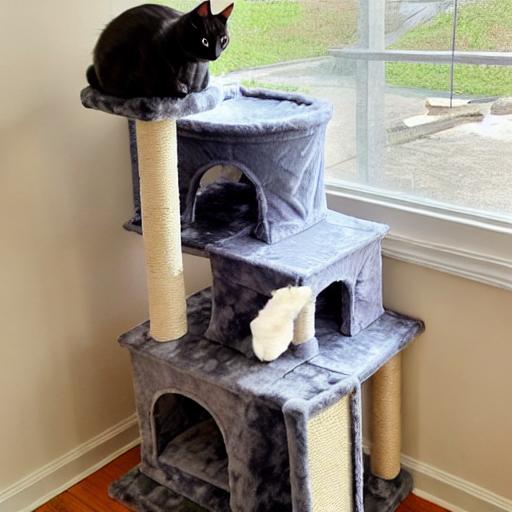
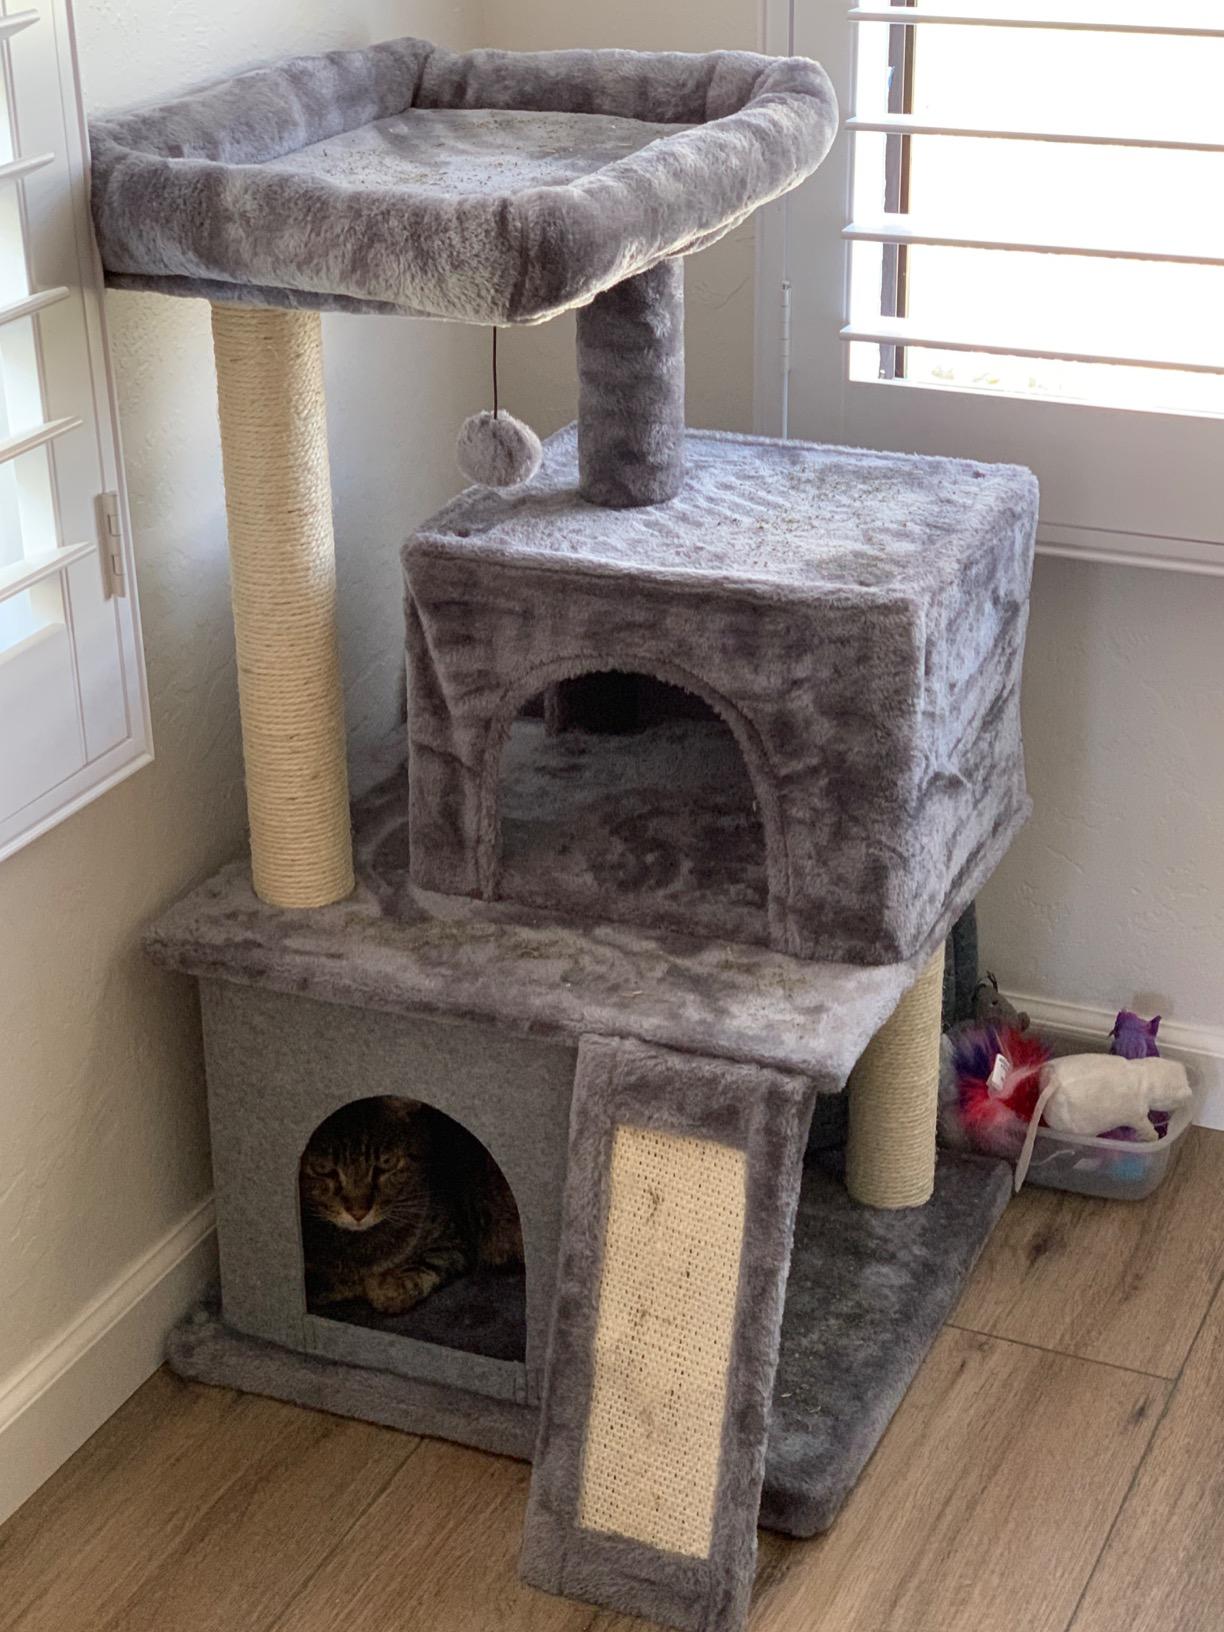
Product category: items_cat tree
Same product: no